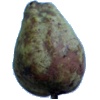
Label: Pear Stone 1